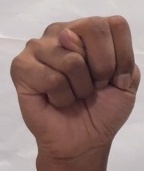
ASL sign: N